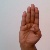
The image shows a hand gesture representing the letter 'B' in Indian Sign Language.